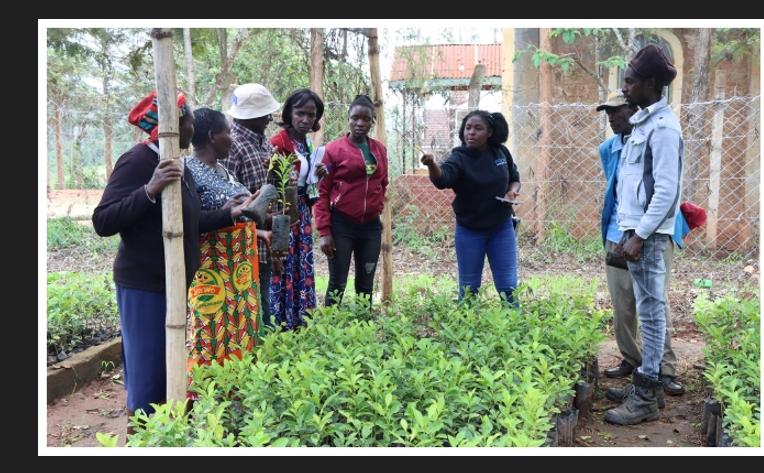
Watu nane ndani ya shamba la miti, lililozungushiwa uzio wa waya, wakiwa katika mazingira ya usimamizi wa misitu ya kisayansi. Miti iliyopandwa kwa mpangilio, inaashiria juhudi za uhifadhi wa mazingira, kupambana na mabadiliko ya tabisa ya nchi, na kuongeza thamani ya ardhi kwa njia endelevu.